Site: brandenburg
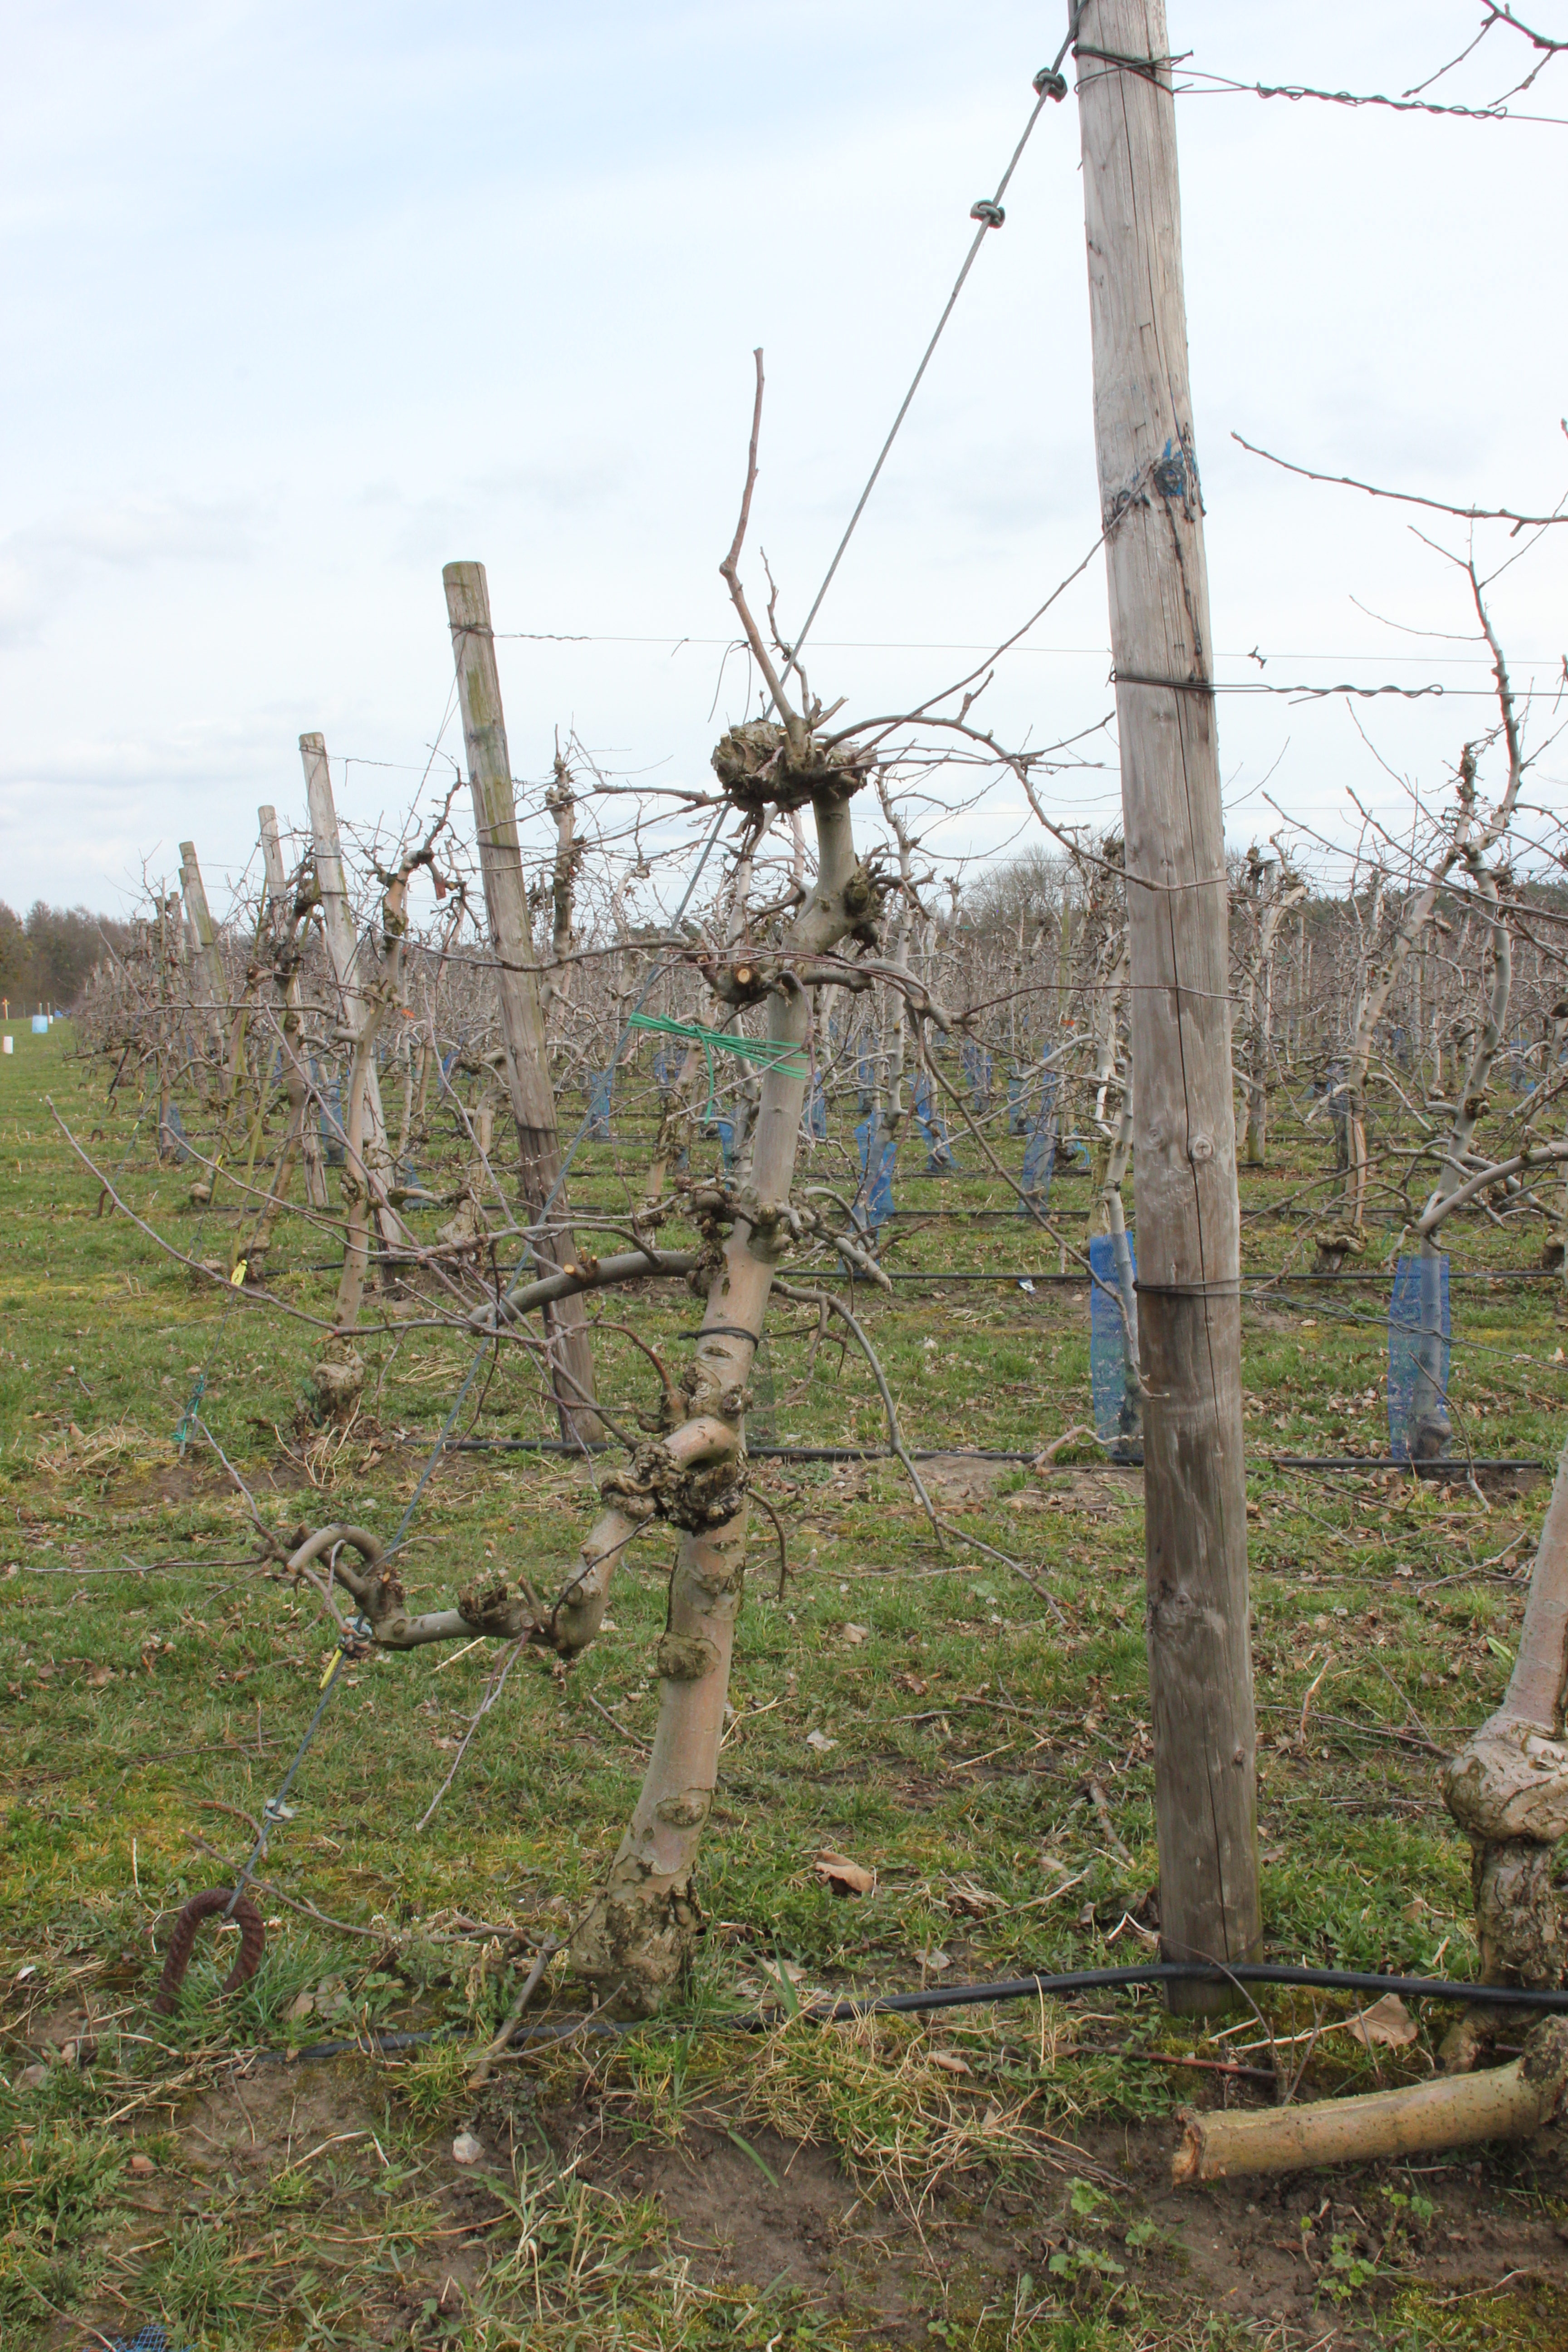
Growth stage (BBCH 01): Bud development